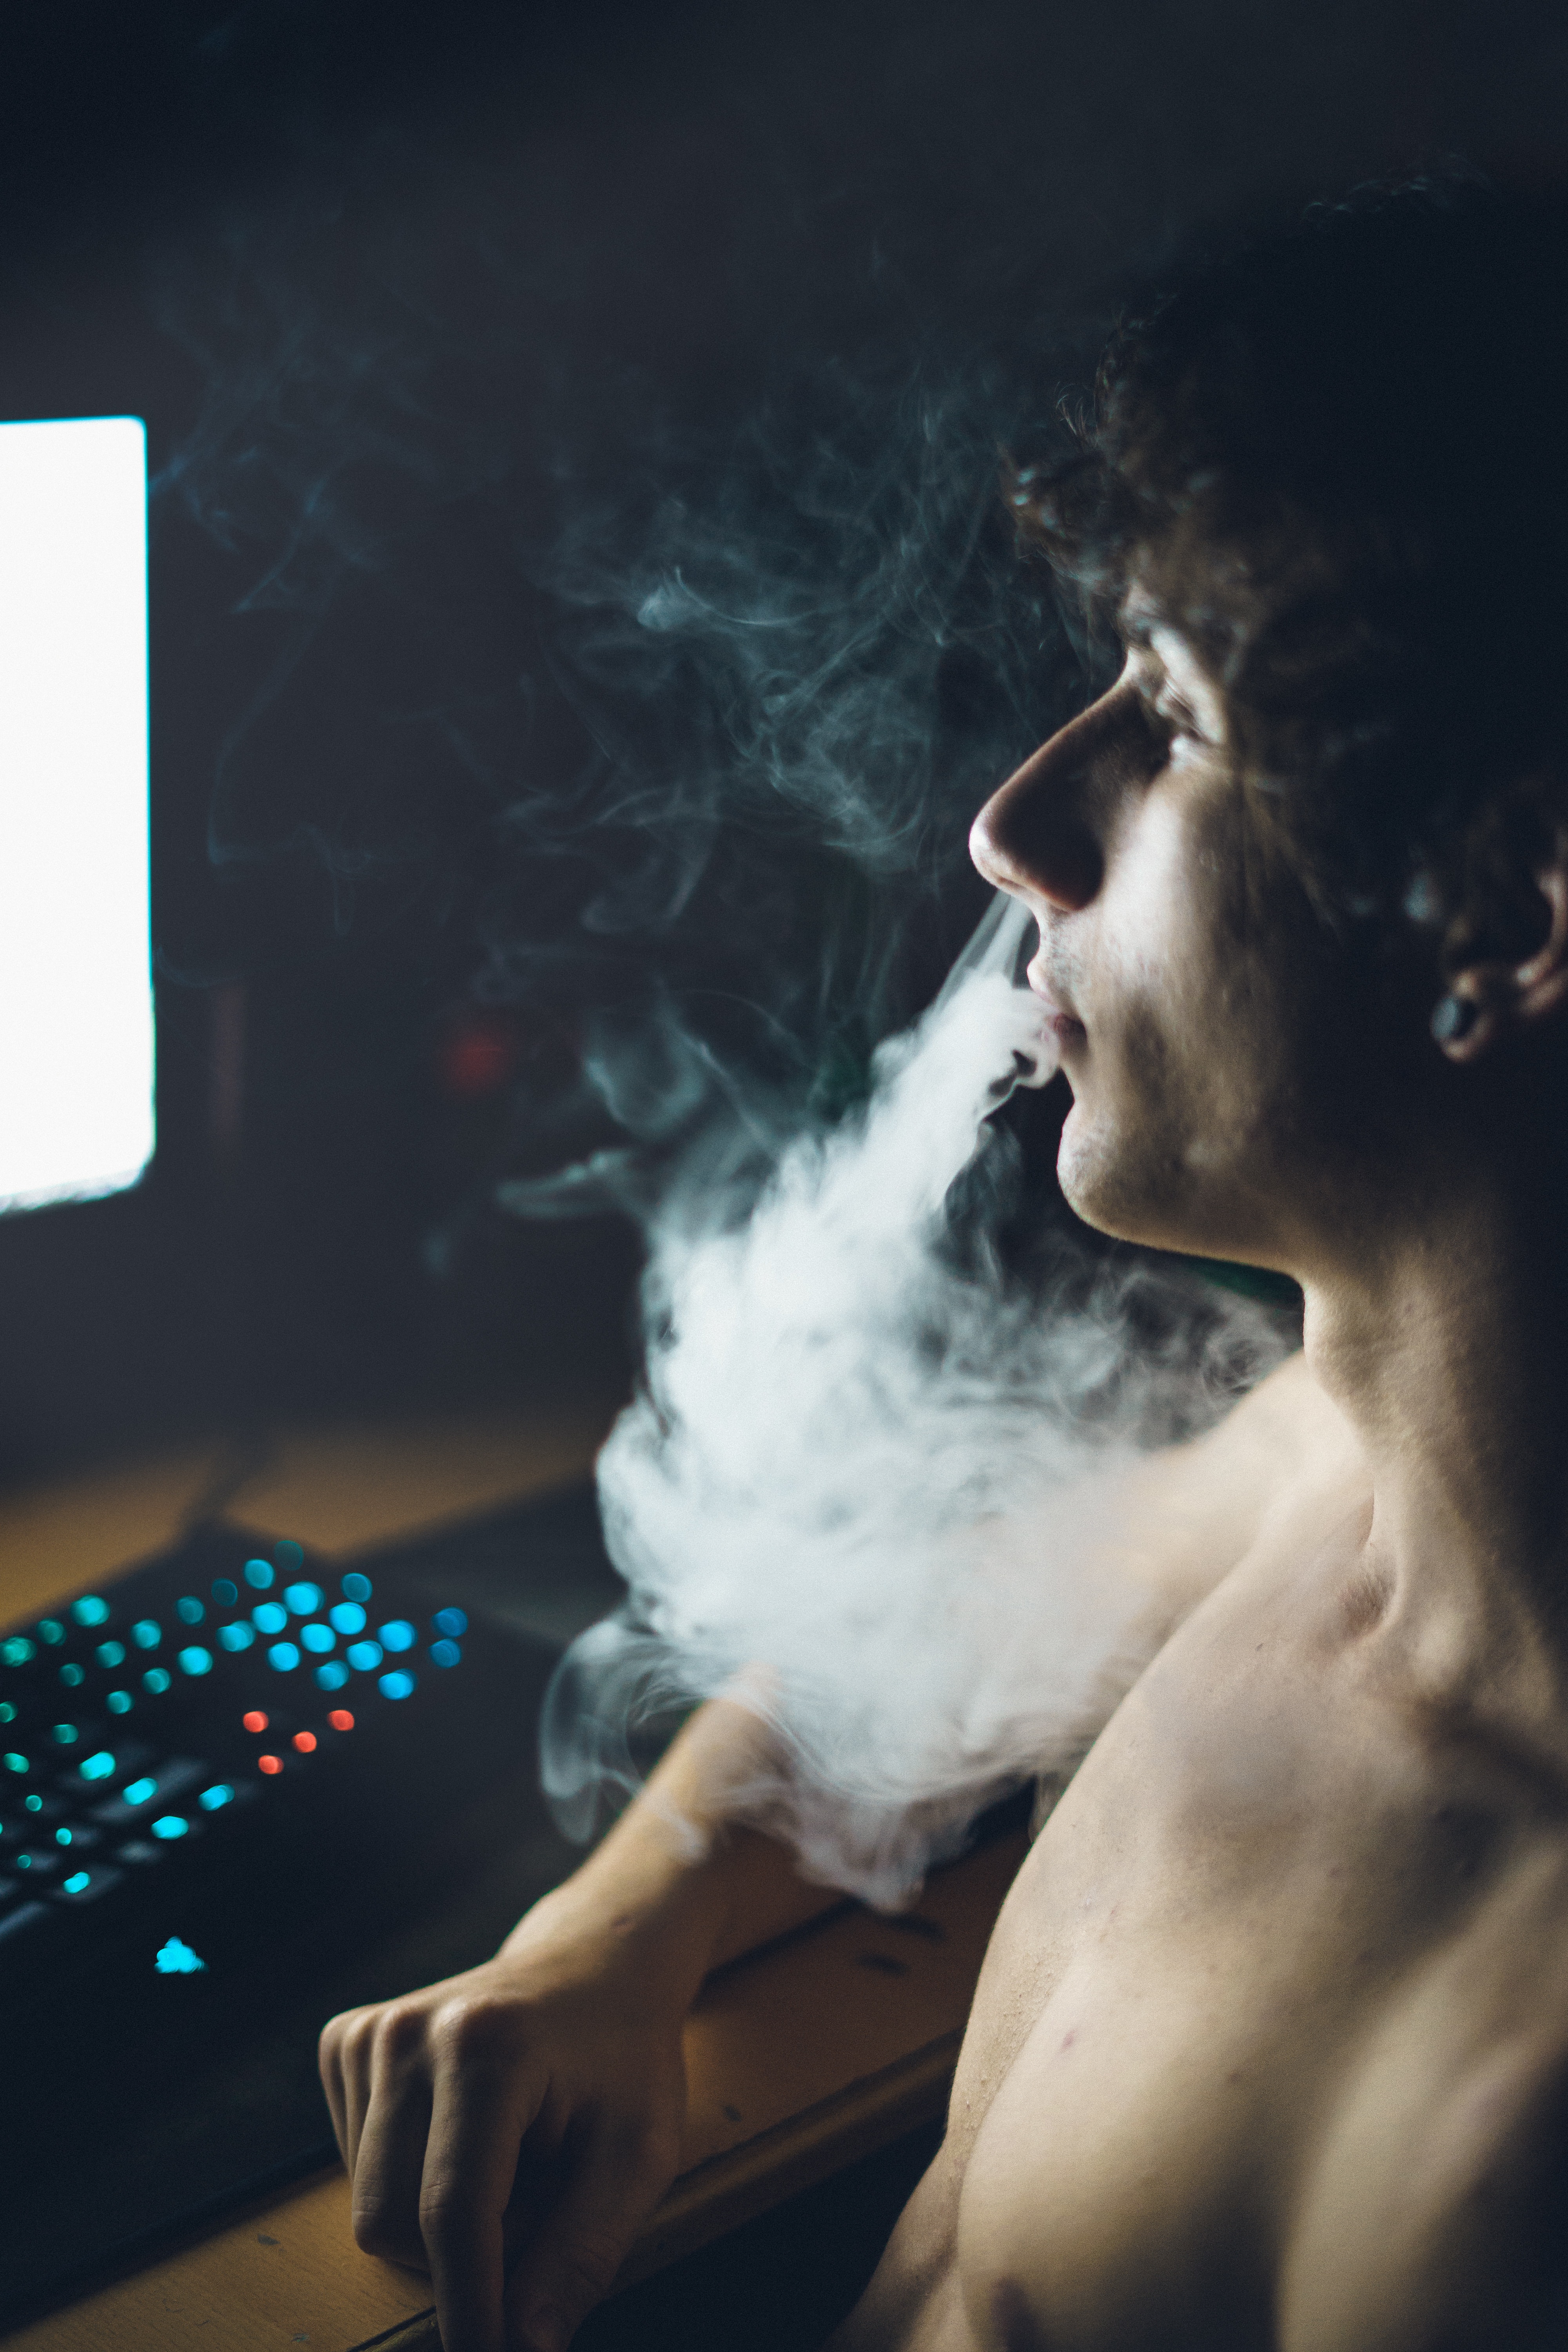
smoke, smoking, tobacco products, human, cigarette, neck, photography, technology, room, eyewear, Barechested, jaw, flesh, ear